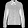
Label: Coat